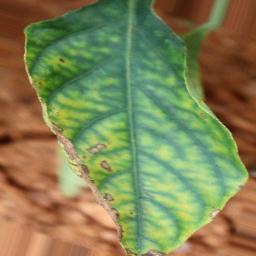
Label: nutritional